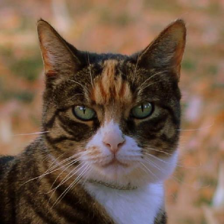
Label: animals